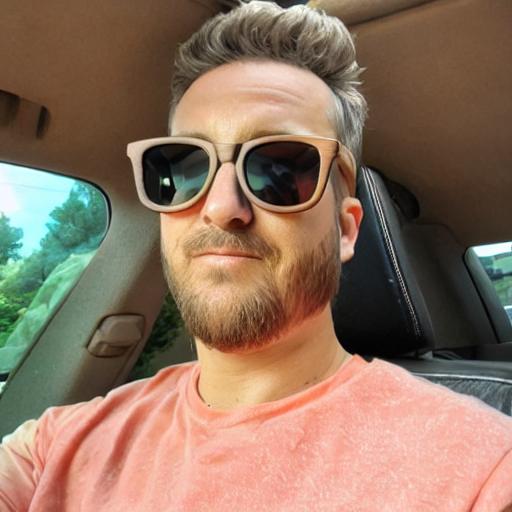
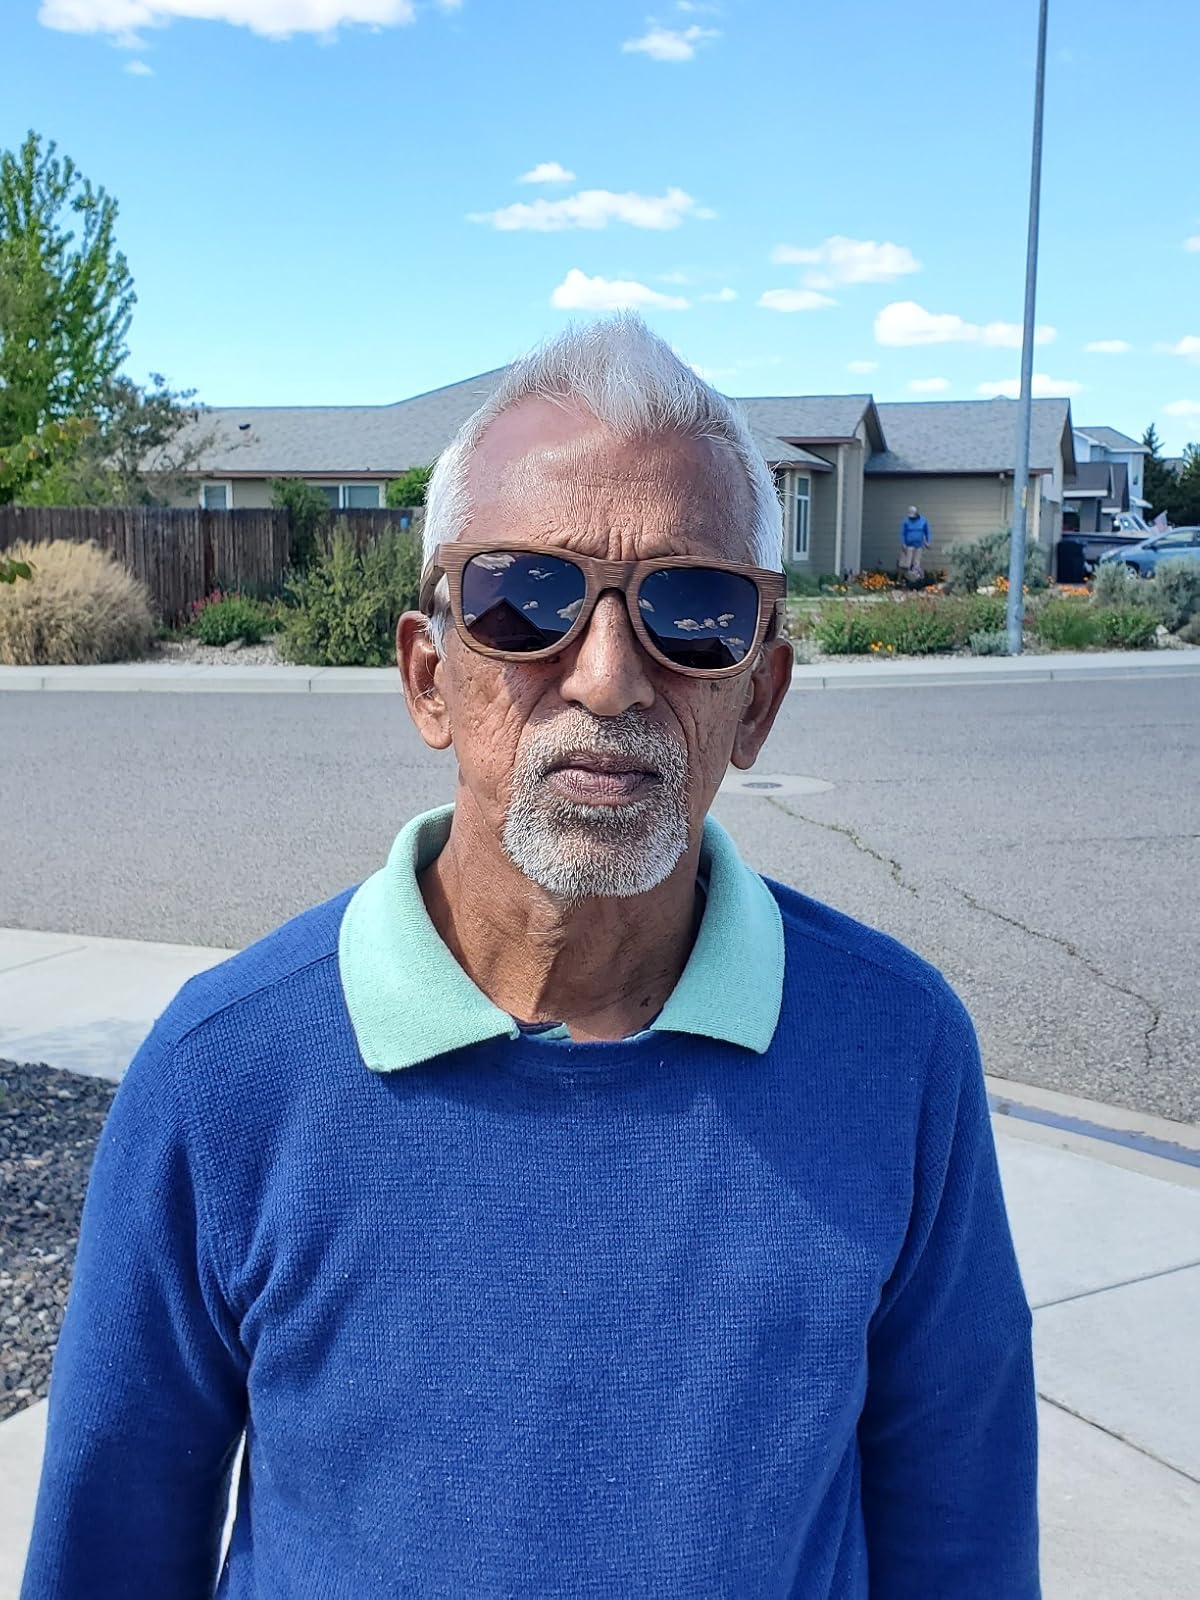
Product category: accessories_sunglasses
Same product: no